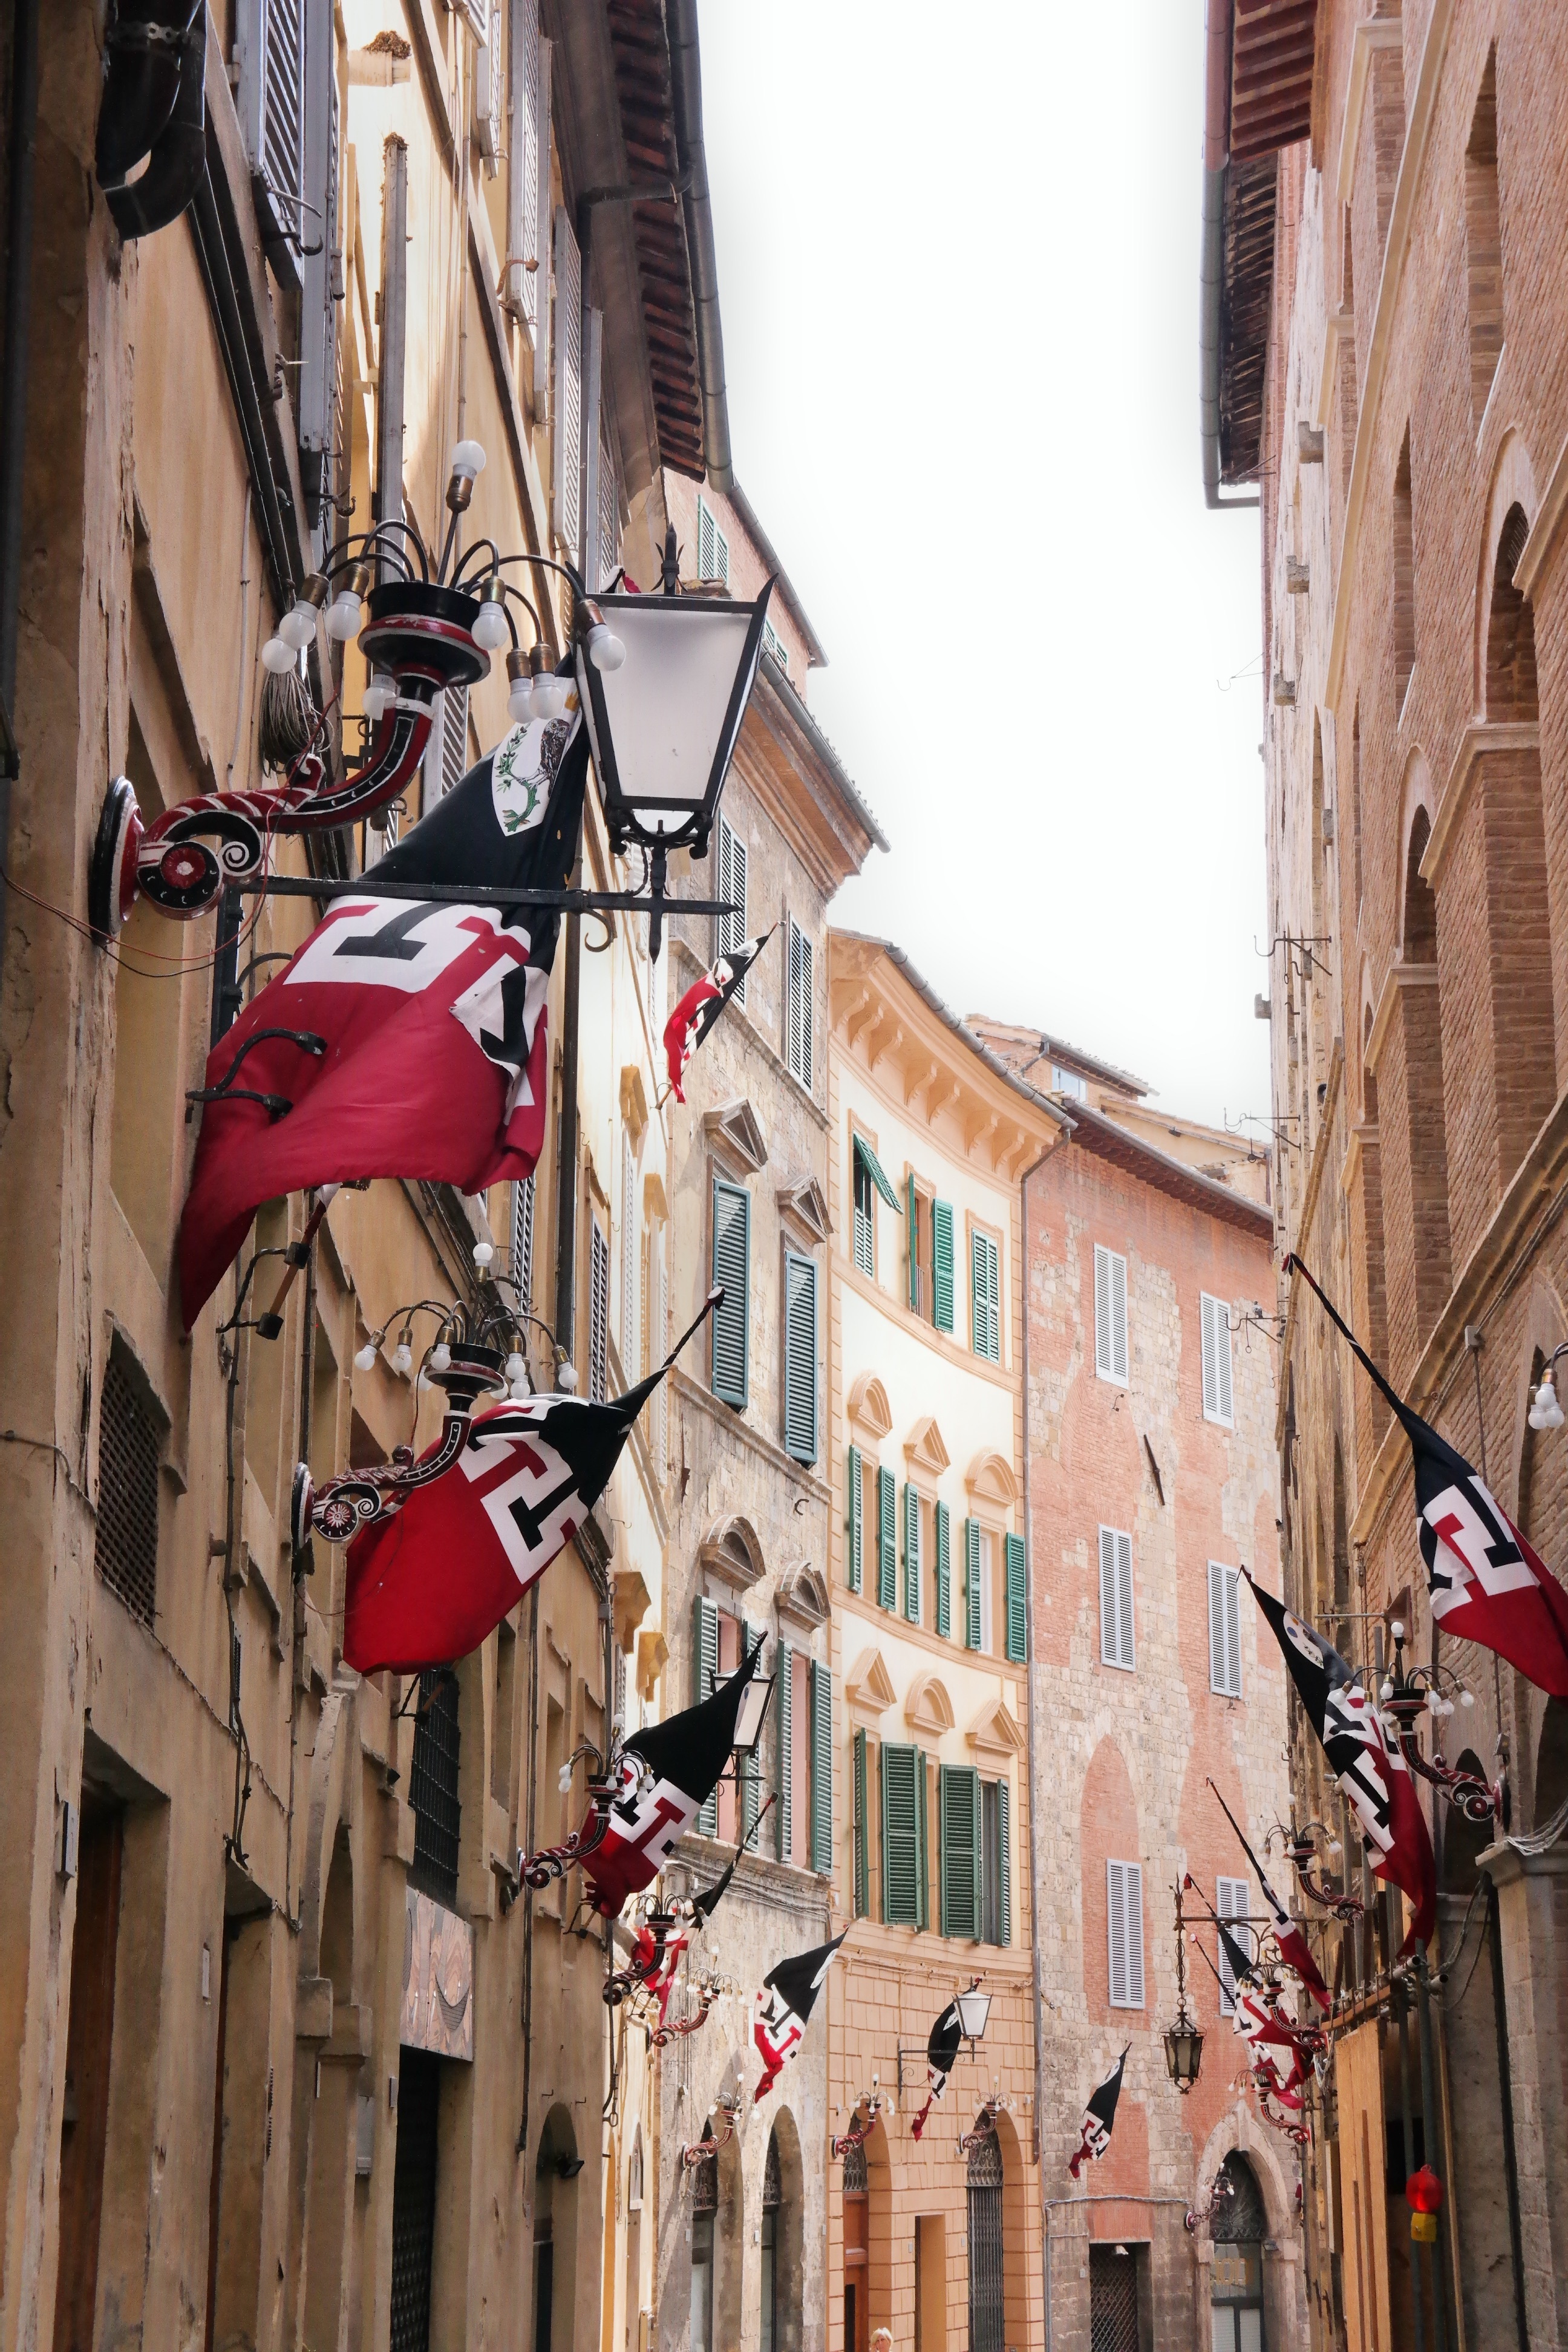
road, street, town, alley, city, urban, color, italy, facade, sculpture, art, infrastructure, italia, middle ages, siena, tuscan, human settlement